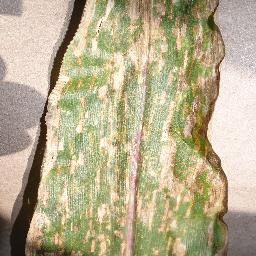
Label: Corn_(Maize)___Gray_Leaf_Spot_(Cercospora)